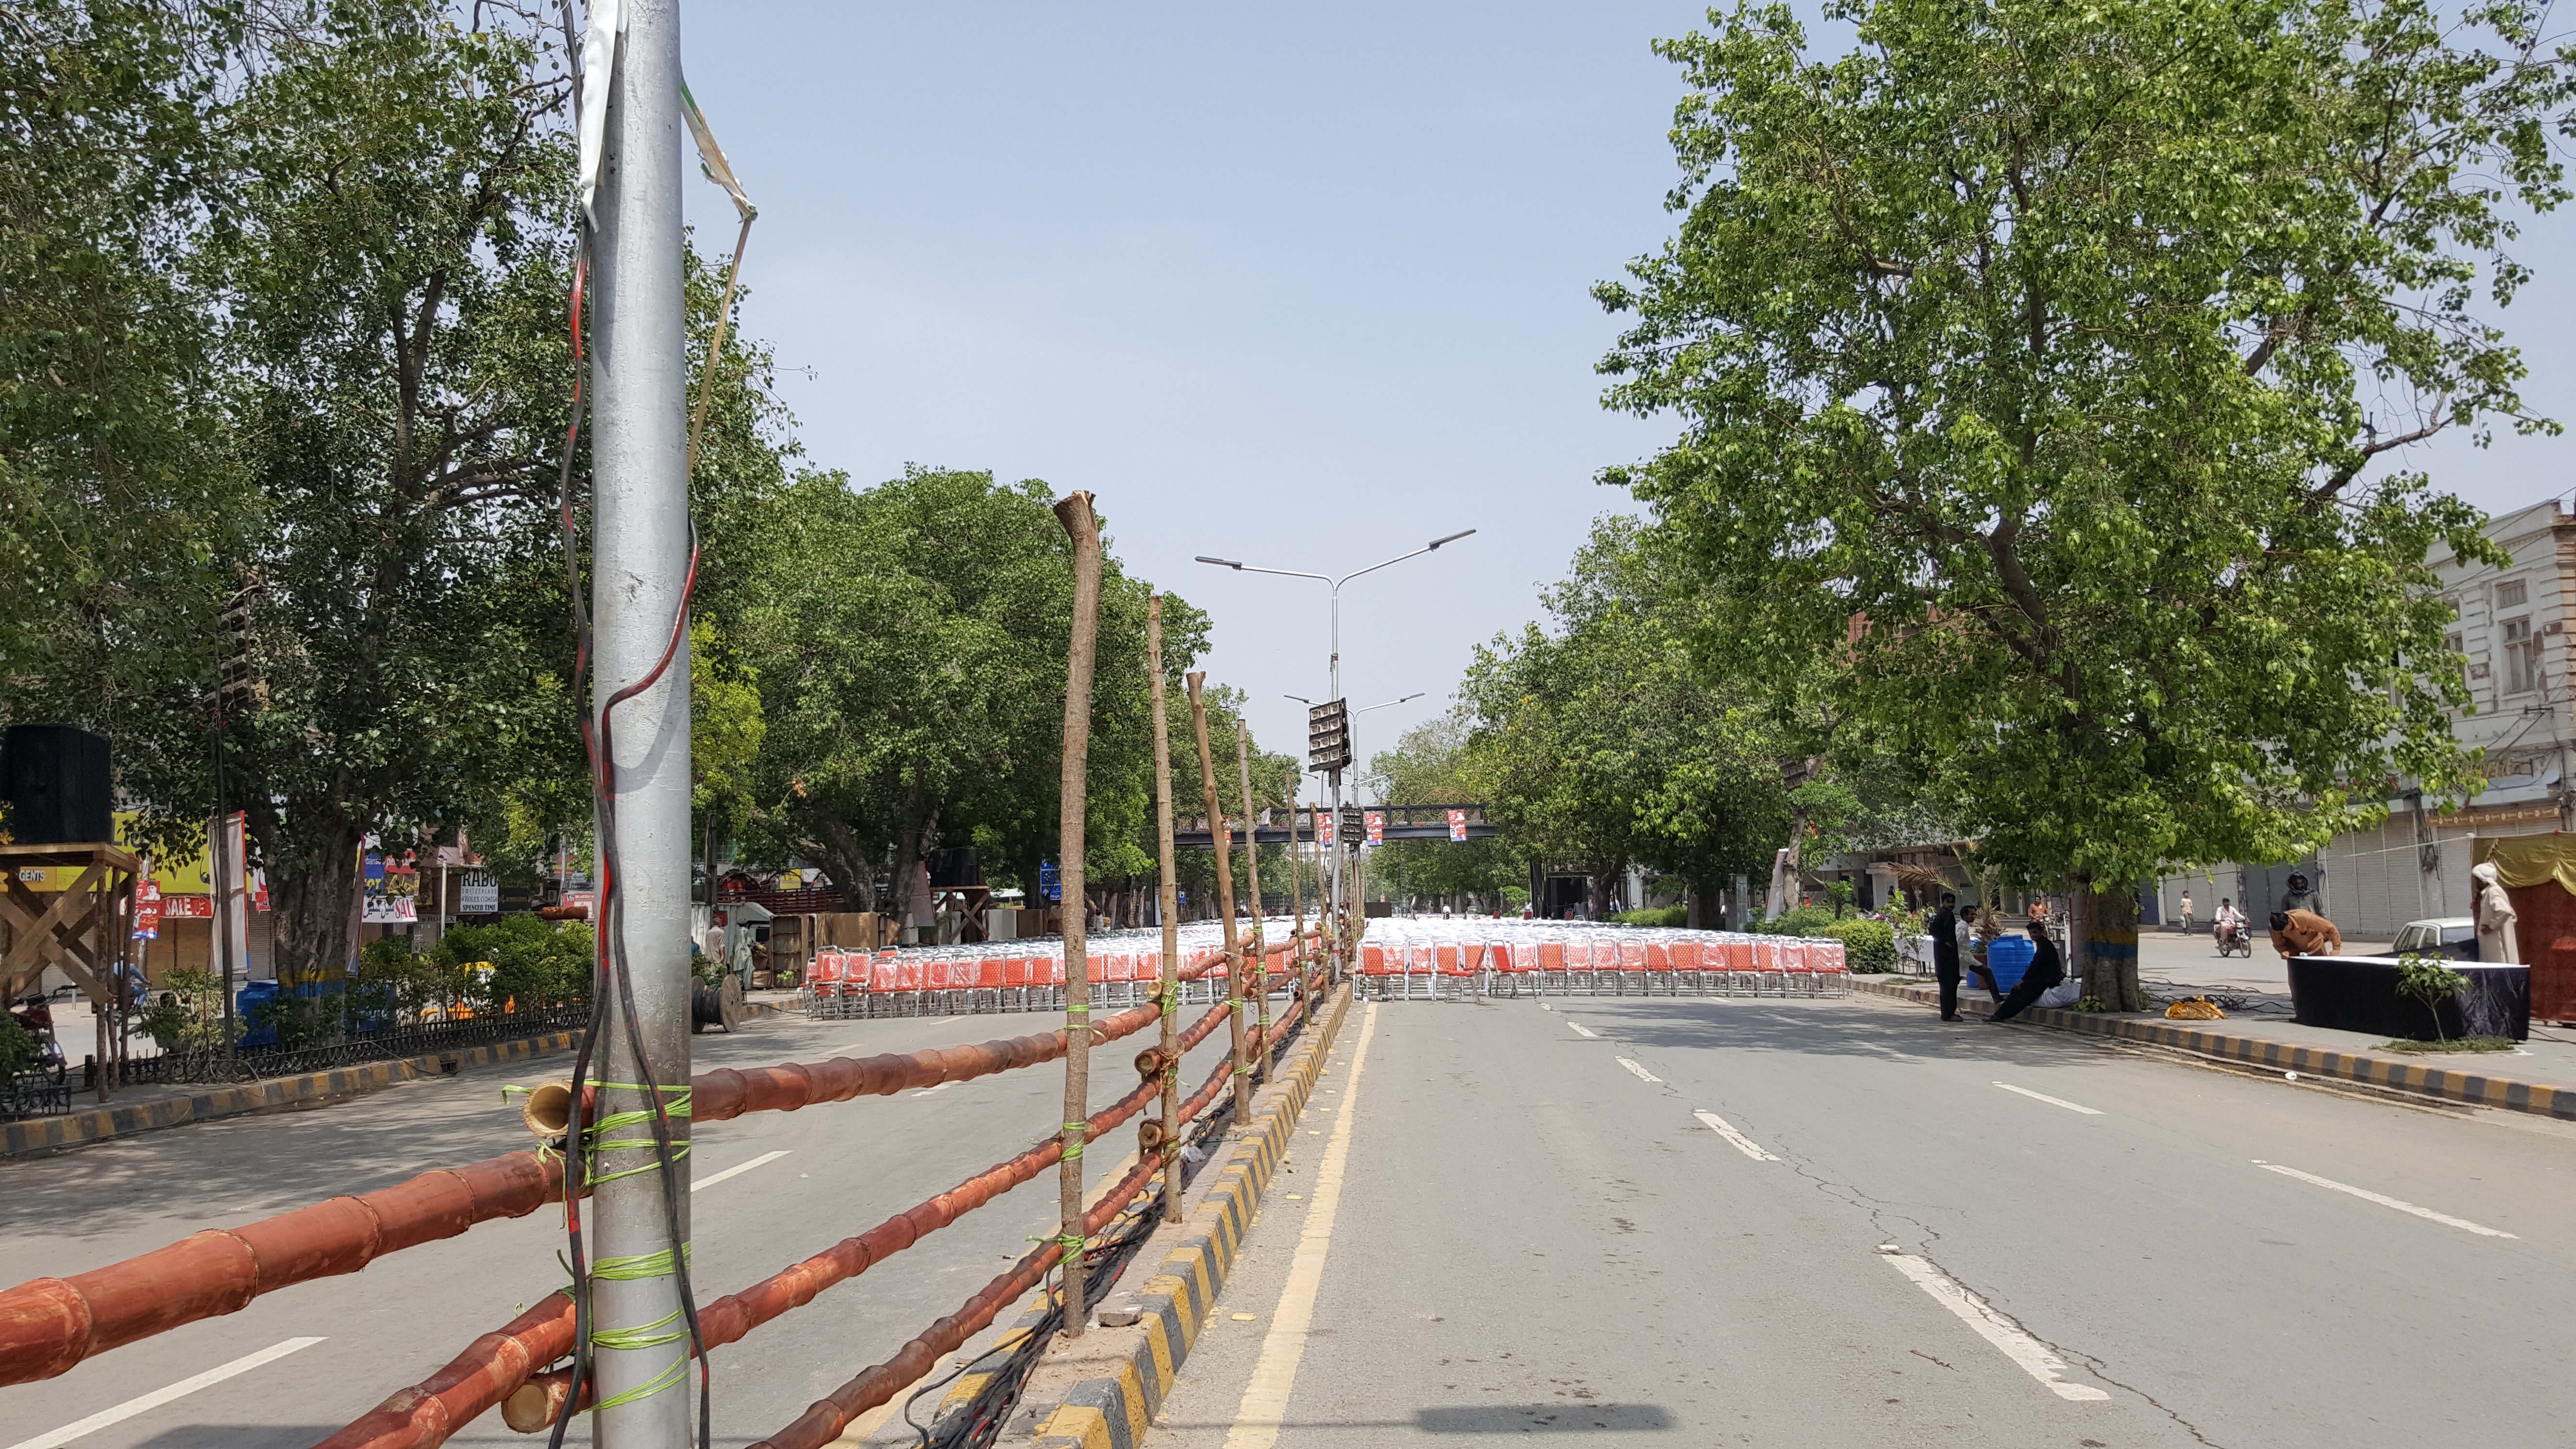
pedestrian, road, street, sidewalk, town, city, downtown, transport, plaza, lane, public space, infrastructure, neighbourhood, residential area, human settlement